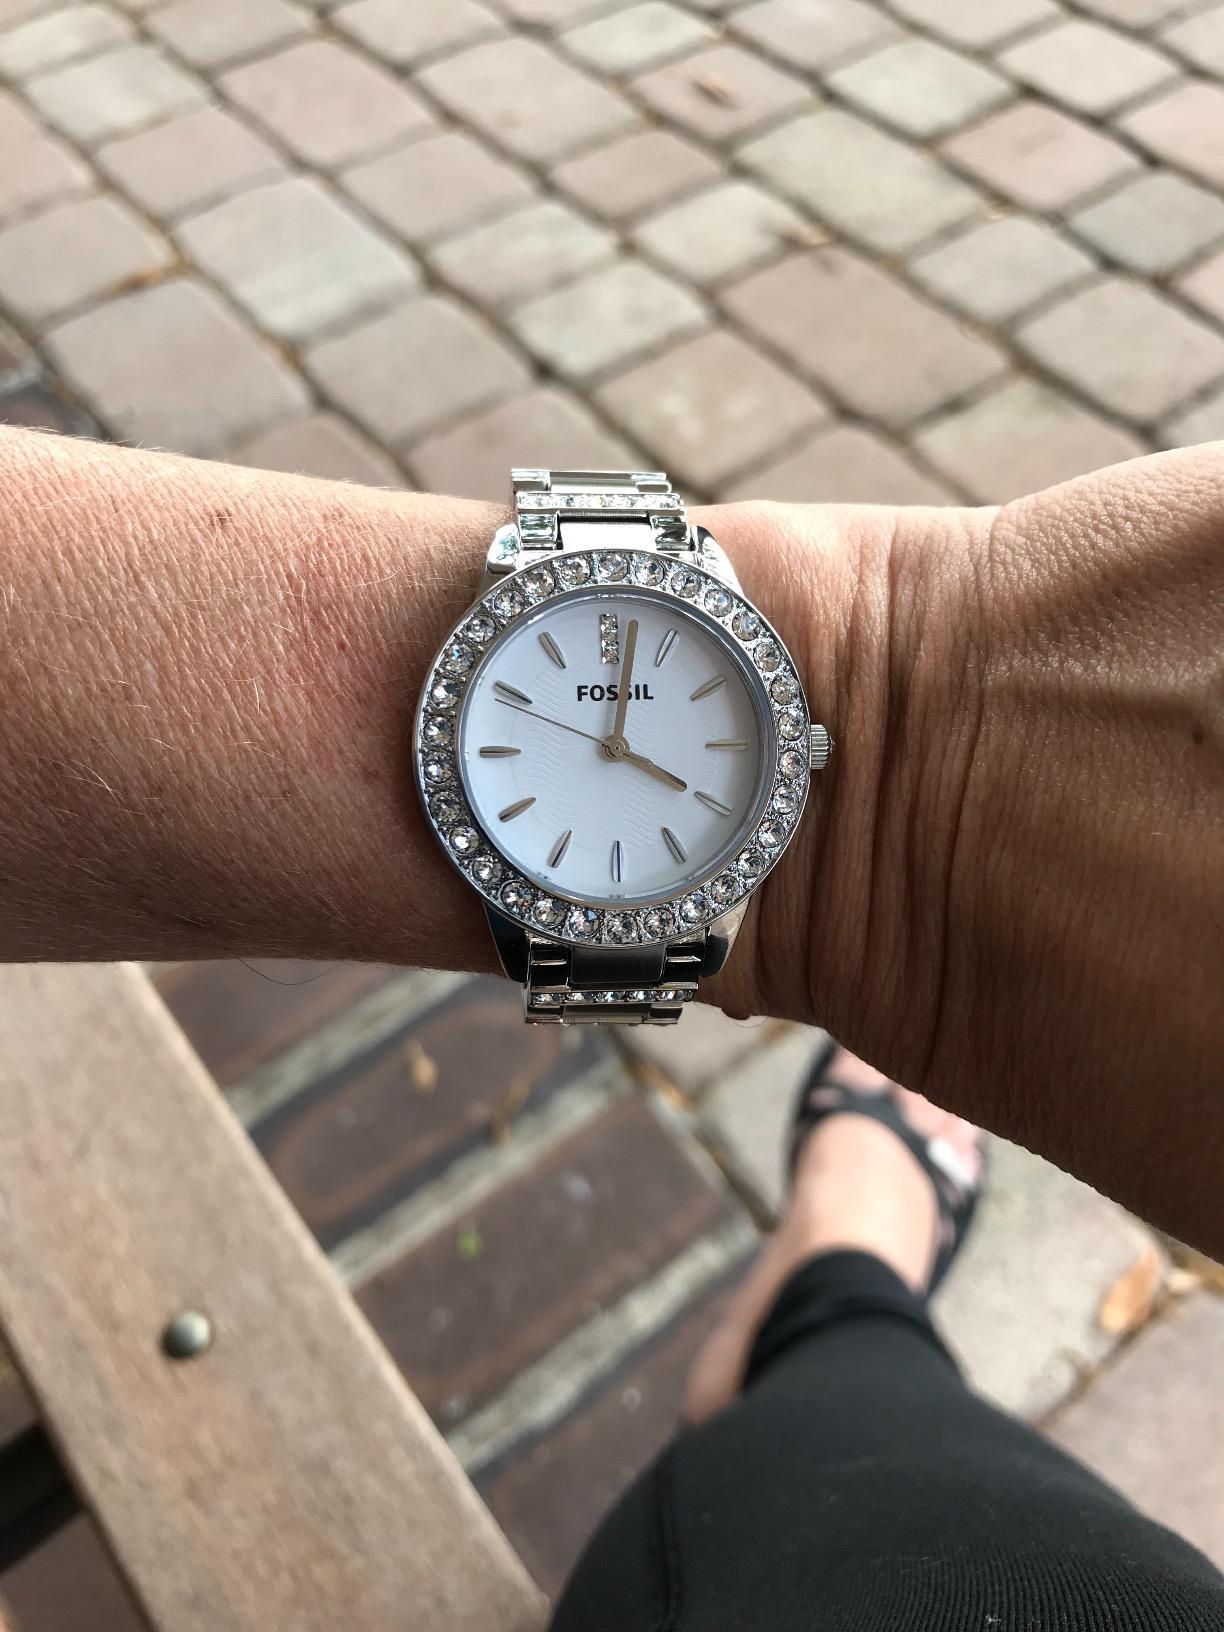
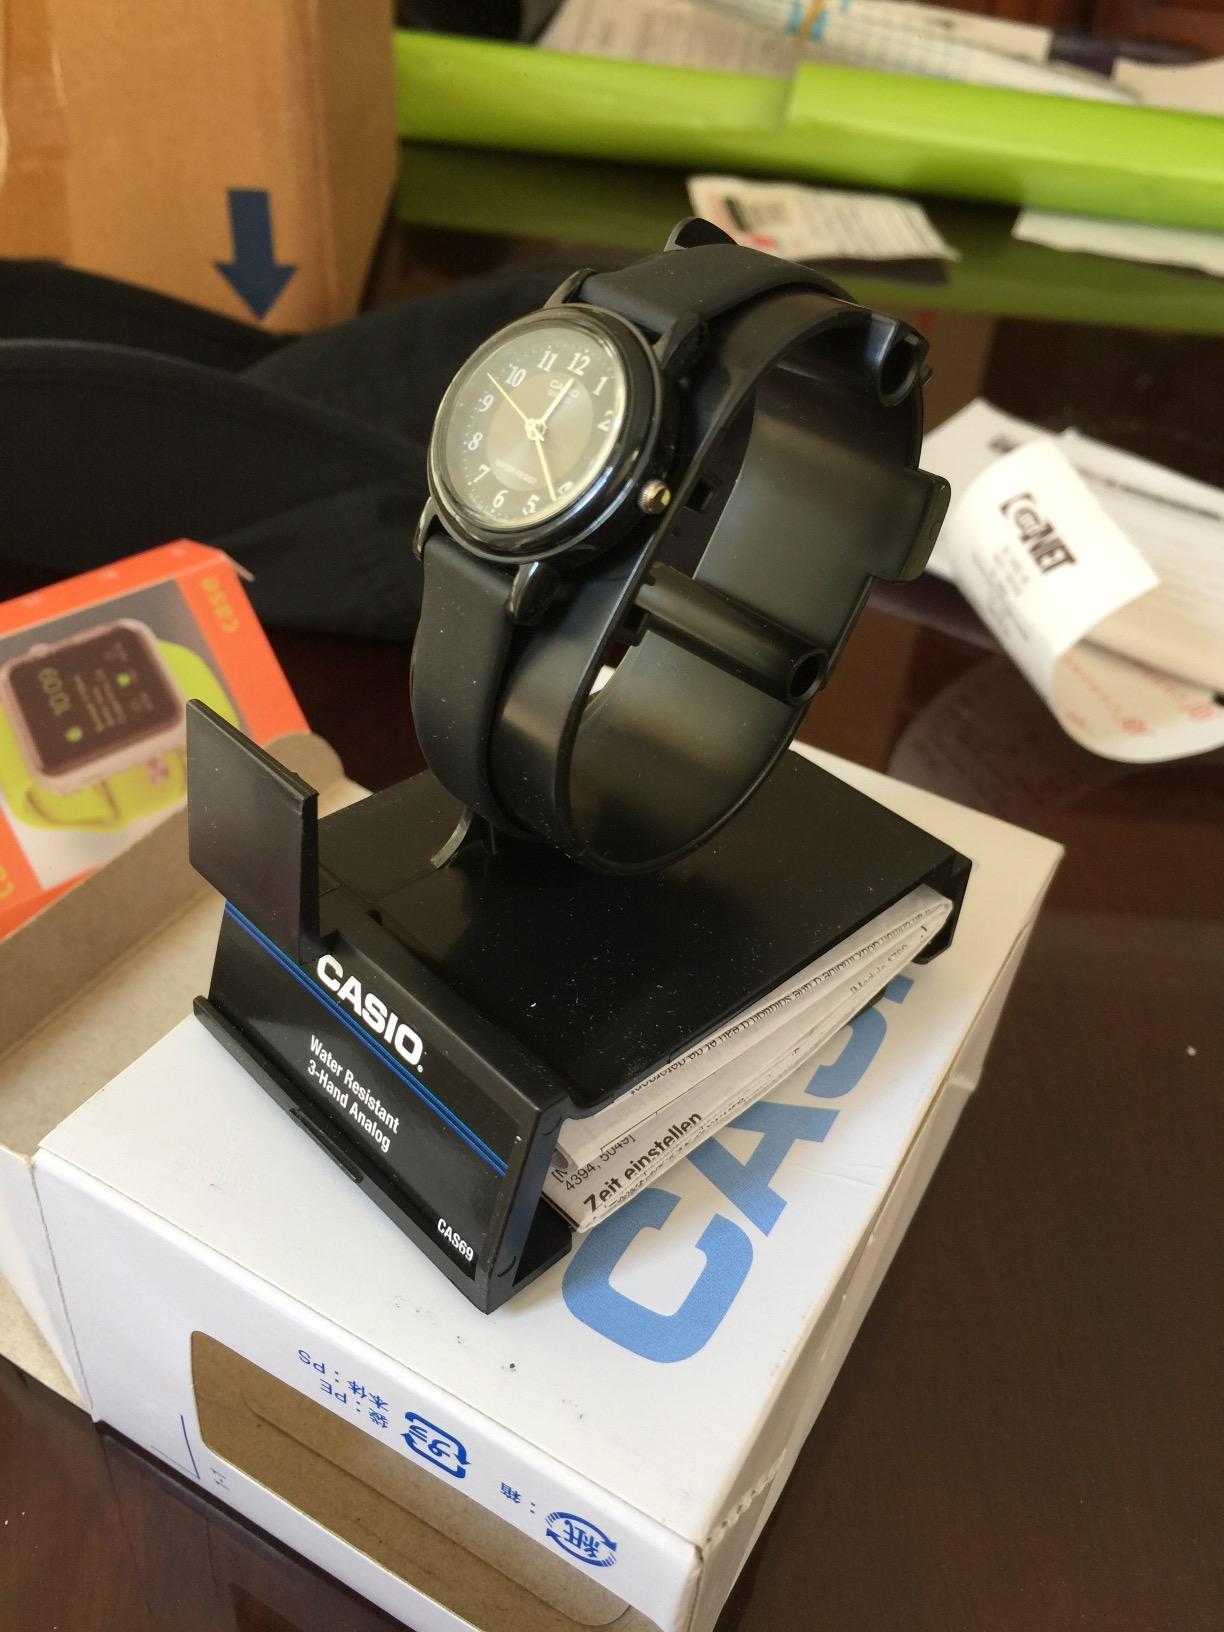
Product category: accessories_watch
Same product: no